Antonio Pigafetta

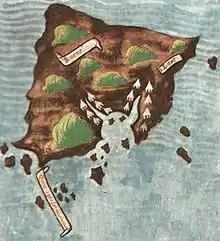
Map of Borneo by Pigafetta.

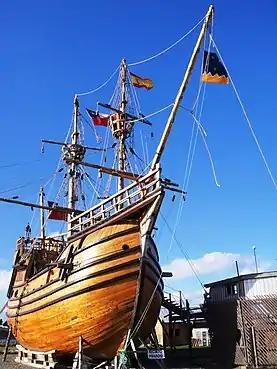
Nao Victoria, Magellan's boat Replica in Punta Arenas

While in Spain, Pigafetta heard of Magellan's planned expedition to find a western route to the Spice Islands. The adventure appealed to him and he convinced Chiericati that his participation on this historic voyage would be advantageous for the Vatican. With the approval of the papal ambassador and King Charles, Pigafetta was provided with letters of introduction before he set out for Seville in May 1519. Magellan accepted his application to join the expedition and hired him for a modest monthly salary of 1,000 maravedís. He was enrolled under the name Antonio Lombardo and his position was described as one of the "servants of the captain and supernumeraries".